Tourism in Brisbane

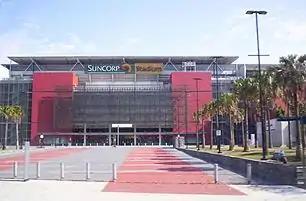
Lang Park

The Conrad Treasury Casino, formerly the State Government of Queensland Treasury Building, is situated at 1–27 Queen St, right up at the top of the city near the Victoria Bridge. It was built on a site that had been earmarked for Government use since around 1825. Three stages of construction went into the completed building, starting with the William Street frontage. Completed, occupied and opened officially in 1928 at a final cost of £137,817, it provided expansive space for its Treasury Building tenants. As State Government Departments moved into the nearby Executive Building in the 1980s, the Treasury Building and adjacent Land Administration Building were sold, and consequently redeveloped as the Conrad Treasury Casino and Hotel precinct. With the opening of the Queens Wharf & Casino the Treasury building will be transferred to Griffith University as a new CBD campus in 2027.